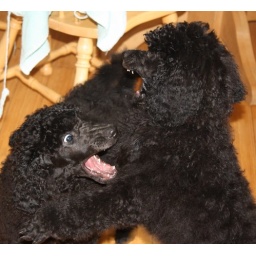
Over 105 degrees today, puppies have to play in the house